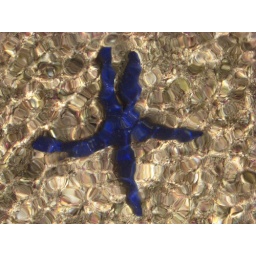
Taken in Figi. I was struck with how bright this star fish was in the clear sea.